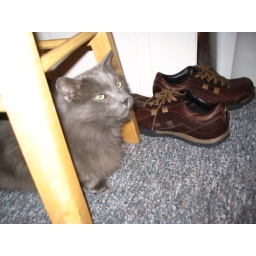
Tony and Lauren's cat should be in movies between it being all black and having vampire fangs.